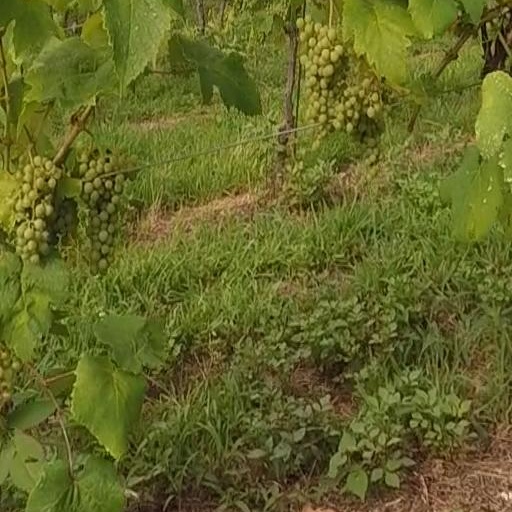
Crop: grape